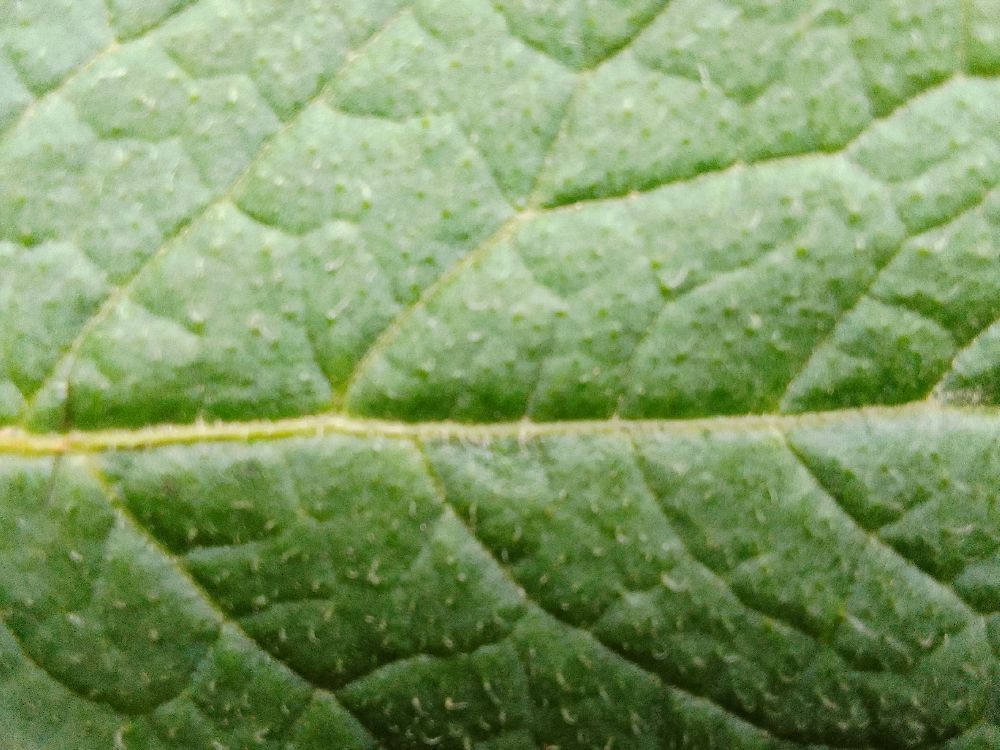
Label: Healthy